History of U.S. foreign policy, 1897–1913

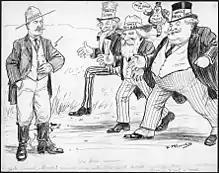
Toronto cartoonist Newton McConnell shows Canadian suspicions that Americans were only interested in prosperity.

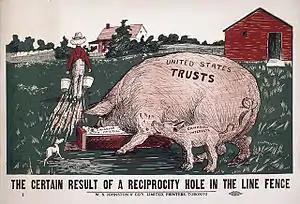
A 1911 Conservative campaign poster warns that the big American companies ("trusts") will hog all the benefits of reciprocity as proposed by Liberals, leaving little left over for Canadian interests.

Under McKinley, Secretary of State Hay engaged in negotiations with Britain over the possible construction of a canal across Central America. The Clayton–Bulwer Treaty, which the two nations had signed in 1850, prohibited either from establishing exclusive control over a canal there. The Spanish–American War had exposed the difficulty of maintaining a two-ocean navy without a connection closer than Cape Horn, at the southern tip of South America. With American business, humanitarian and military interests even more involved in Asia following the Spanish–American War, a canal seemed more essential than ever, and McKinley pressed for a renegotiation of the treaty. The British, who were distracted by the ongoing Second Boer War, agreed to negotiate a new treaty. Hay and the British ambassador, Julian Pauncefote, agreed that the United States could control a future canal, provided that it was open to all shipping and not fortified. McKinley was satisfied with the terms, but the Senate rejected them, demanding that the United States be allowed to fortify the canal. Hay was embarrassed by the rebuff and offered his resignation, but McKinley refused it and ordered him to continue negotiations to achieve the Senate's demands. He was successful, and a new treaty was drafted and approved, but not before McKinley's assassination in 1901.